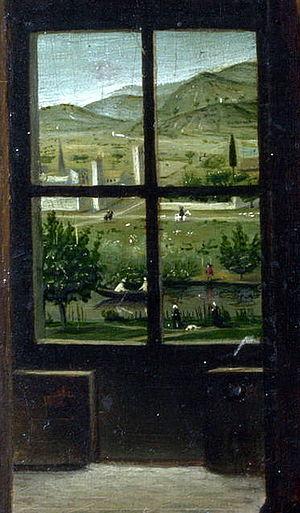
Saint Jérôme dans son étude est le titre d'une peinture à l'huile sur panneau de tilleul réalisée par Antonello de Messine vers 1474-1475, et actuellement conservée à la National Gallery à Londres.